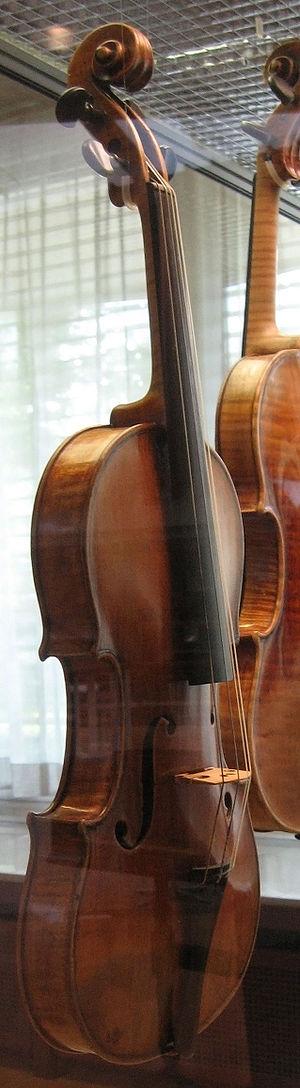
Un stradivarius est, par antonomase, un instrument fabriqué dans l’atelier du luthier Antonio Stradivari dit « Stradivarius » ; il s'agit le plus souvent de violons, mais aussi de violoncelles et de quelques autres instruments à cordes.